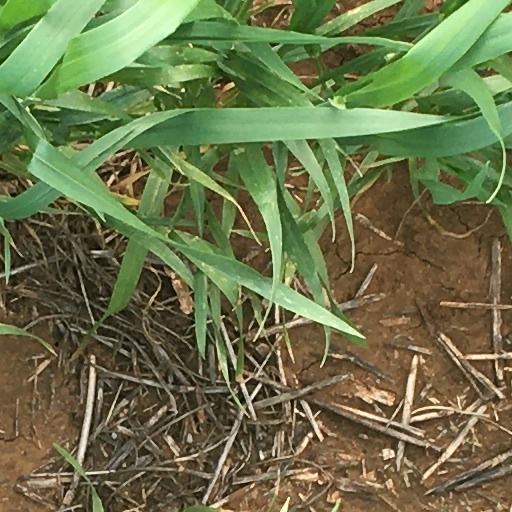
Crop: wheat